Raven Riley

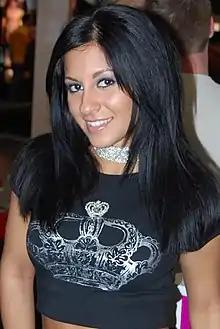
Riley in 2008

Raven Riley (born September 8, 1986) is an American former pornographic actress, appearing online and on DVDs. Riley won the top spot on "Front" magazine's "Top 20 Girls of the Web" and appeared on its March 2007 cover.